Formosan black bear

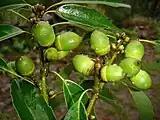
Acorns

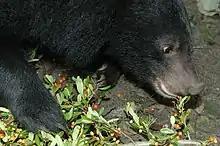
A bear eating fruits

They feed primarily on leaves, buds, fruits, roots, although they also eat insects, small animals, and carrion. Diets of bears monitored in Yushan National Park include succulent vegetation in spring, soft fruits rich in carbohydrate in summer, and fat-loaded hard mast (e.g., acorn and walnut) in fall/winter.